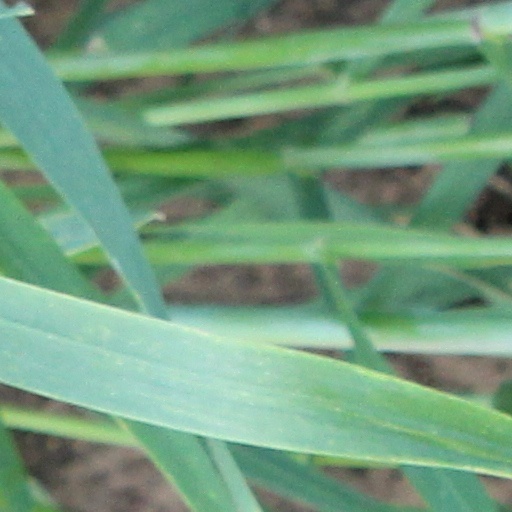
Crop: wheat